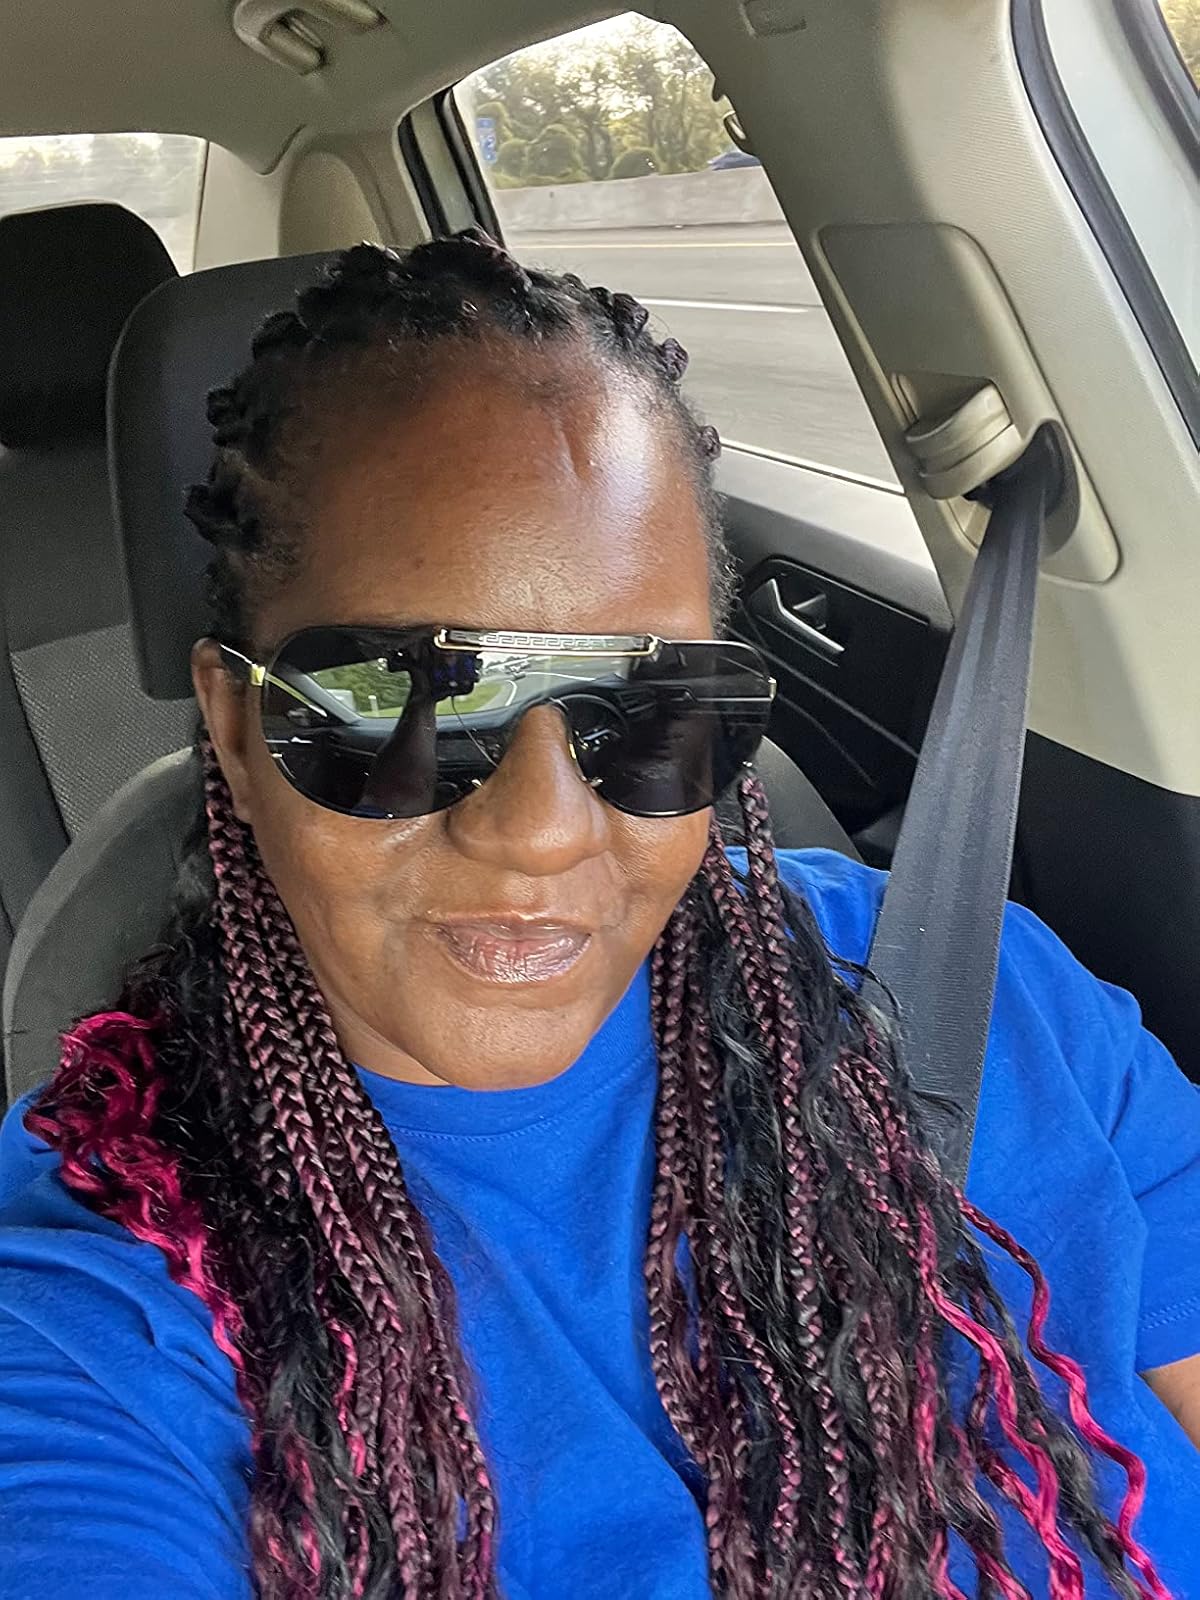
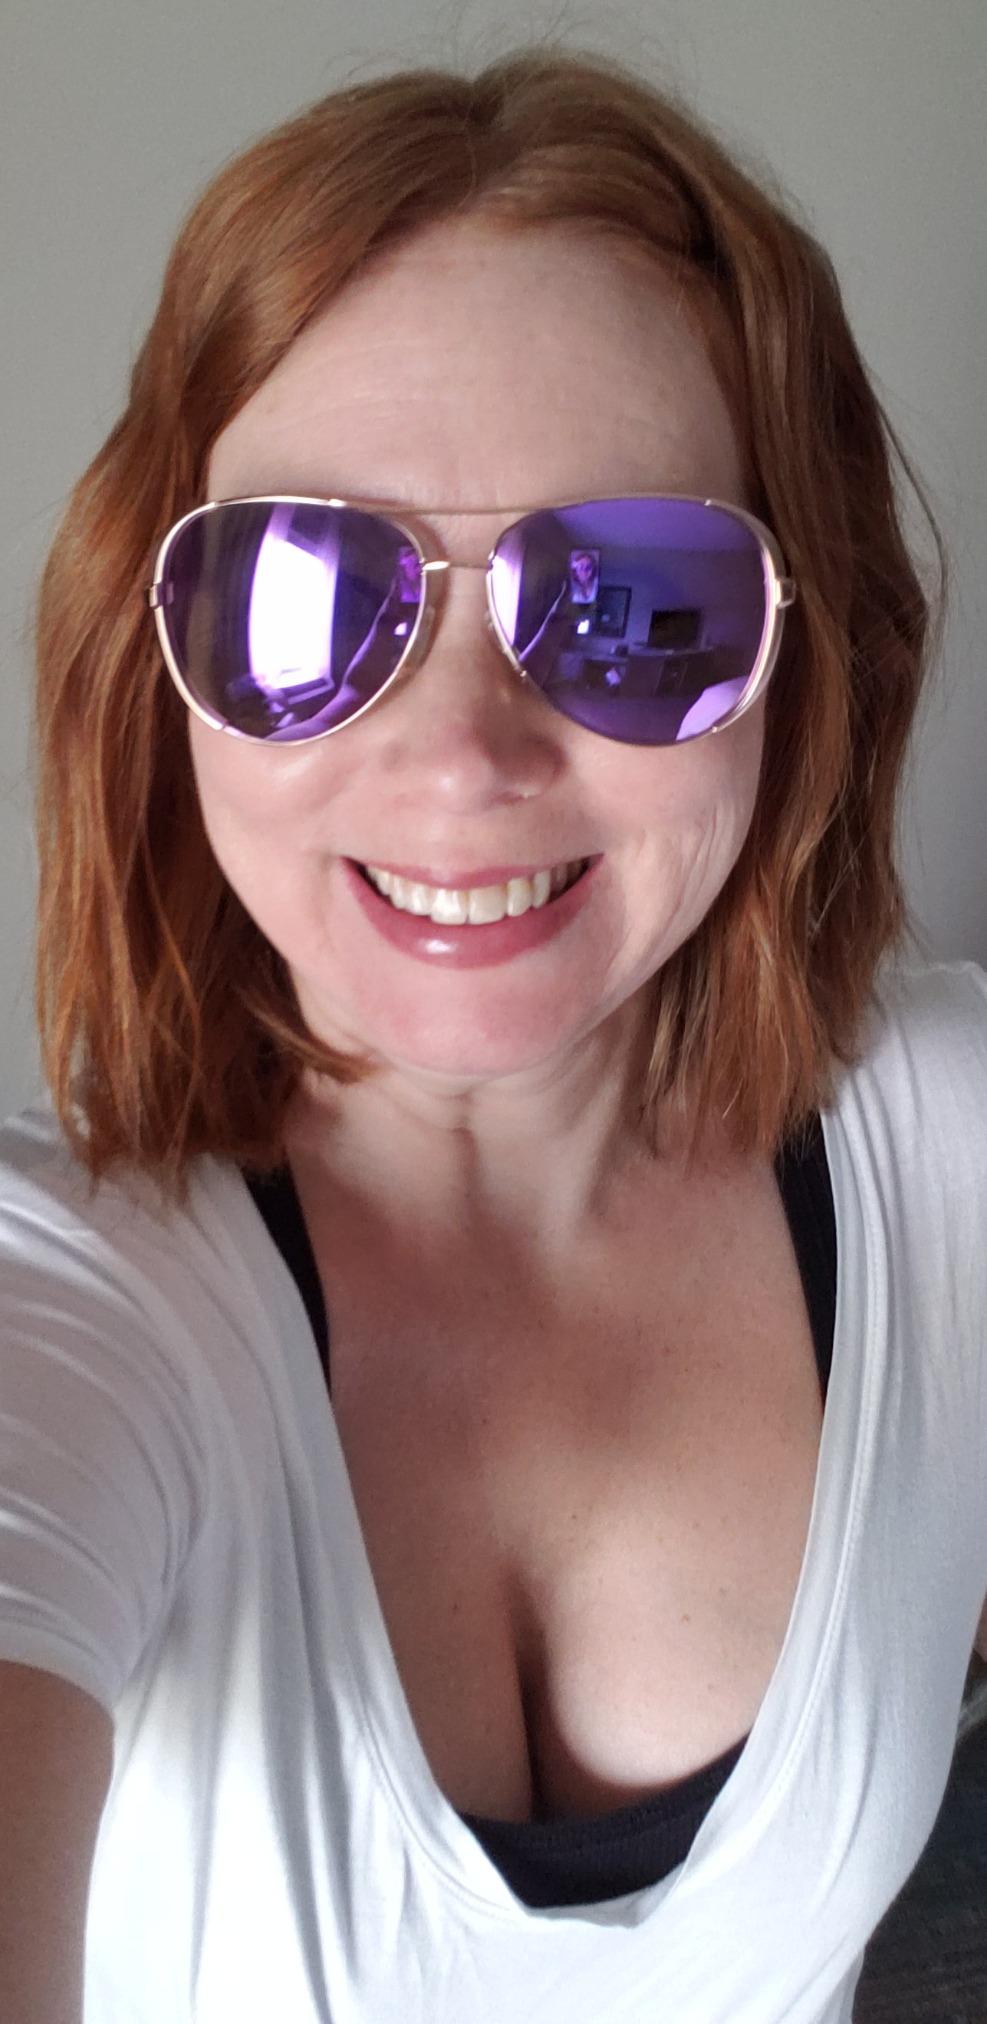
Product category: accessories_sunglasses
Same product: no